Emblem of Italy

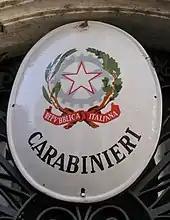
Institutional symbol of the Carabinieri, present at the entrance of all the barracks

However, this reference to labour is not to be understood as a legal rule, which would oblige the State to protect it in detail, but rather to refer to the principle connected to it, which is the foundation of Italian society. The second paragraph, instead, assigning sovereignty exclusively to the people, establishes the democratic character of the republic. The cogwheel is also present on the flag and emblem of Angola and on the emblem of Mozambique, nations left by the process of decolonization of the Portuguese Empire as well as on the coat of arms of the Italian municipalities of Assago, Cafasse and Chiesina Uzzanese.